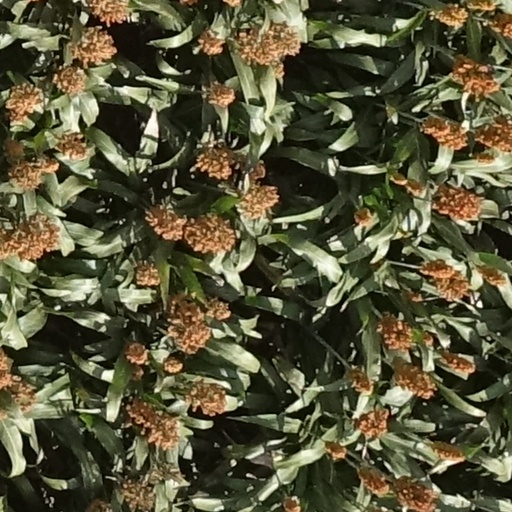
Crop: sorghum